Beatriz Clara Coya

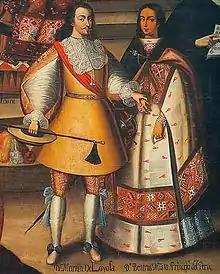
Loyola y Coya

Beatriz Clara Coya (1556 – 1600) was a princess (ñusta) of the Inca Empire.